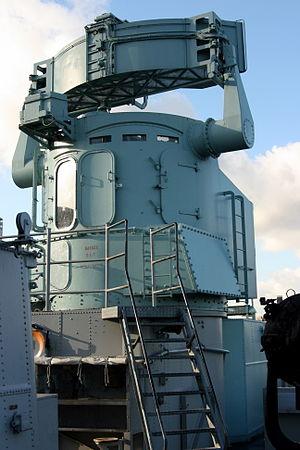
Le pont de visée du HMS Belfast avec la hune de tir et son télémètre.